Daniel Sea

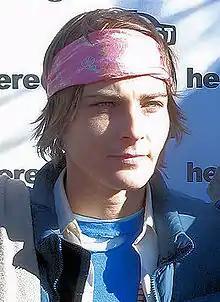
Daniel Sea in 2006

Daniel Sea (born July 26, 1973) is an American filmmaker, actor and musician. They rose to prominence through their role as Max Sweeney on Showtime's drama series "The L Word". Sea (he/they) is a trans non-binary actor, musician and artist who has worked in film, theater, television, and the fine arts. They played the first recurring transmasculine role on television, appearing from 2006-2009 as Max in Showtime's "The L Word". In 2022, they reprised the role as Max for the current iteration of the "L Word: Generation Q". They acted in films such as John Cameron Mitchell's "Shortbus", and Barbara Albert's film "".